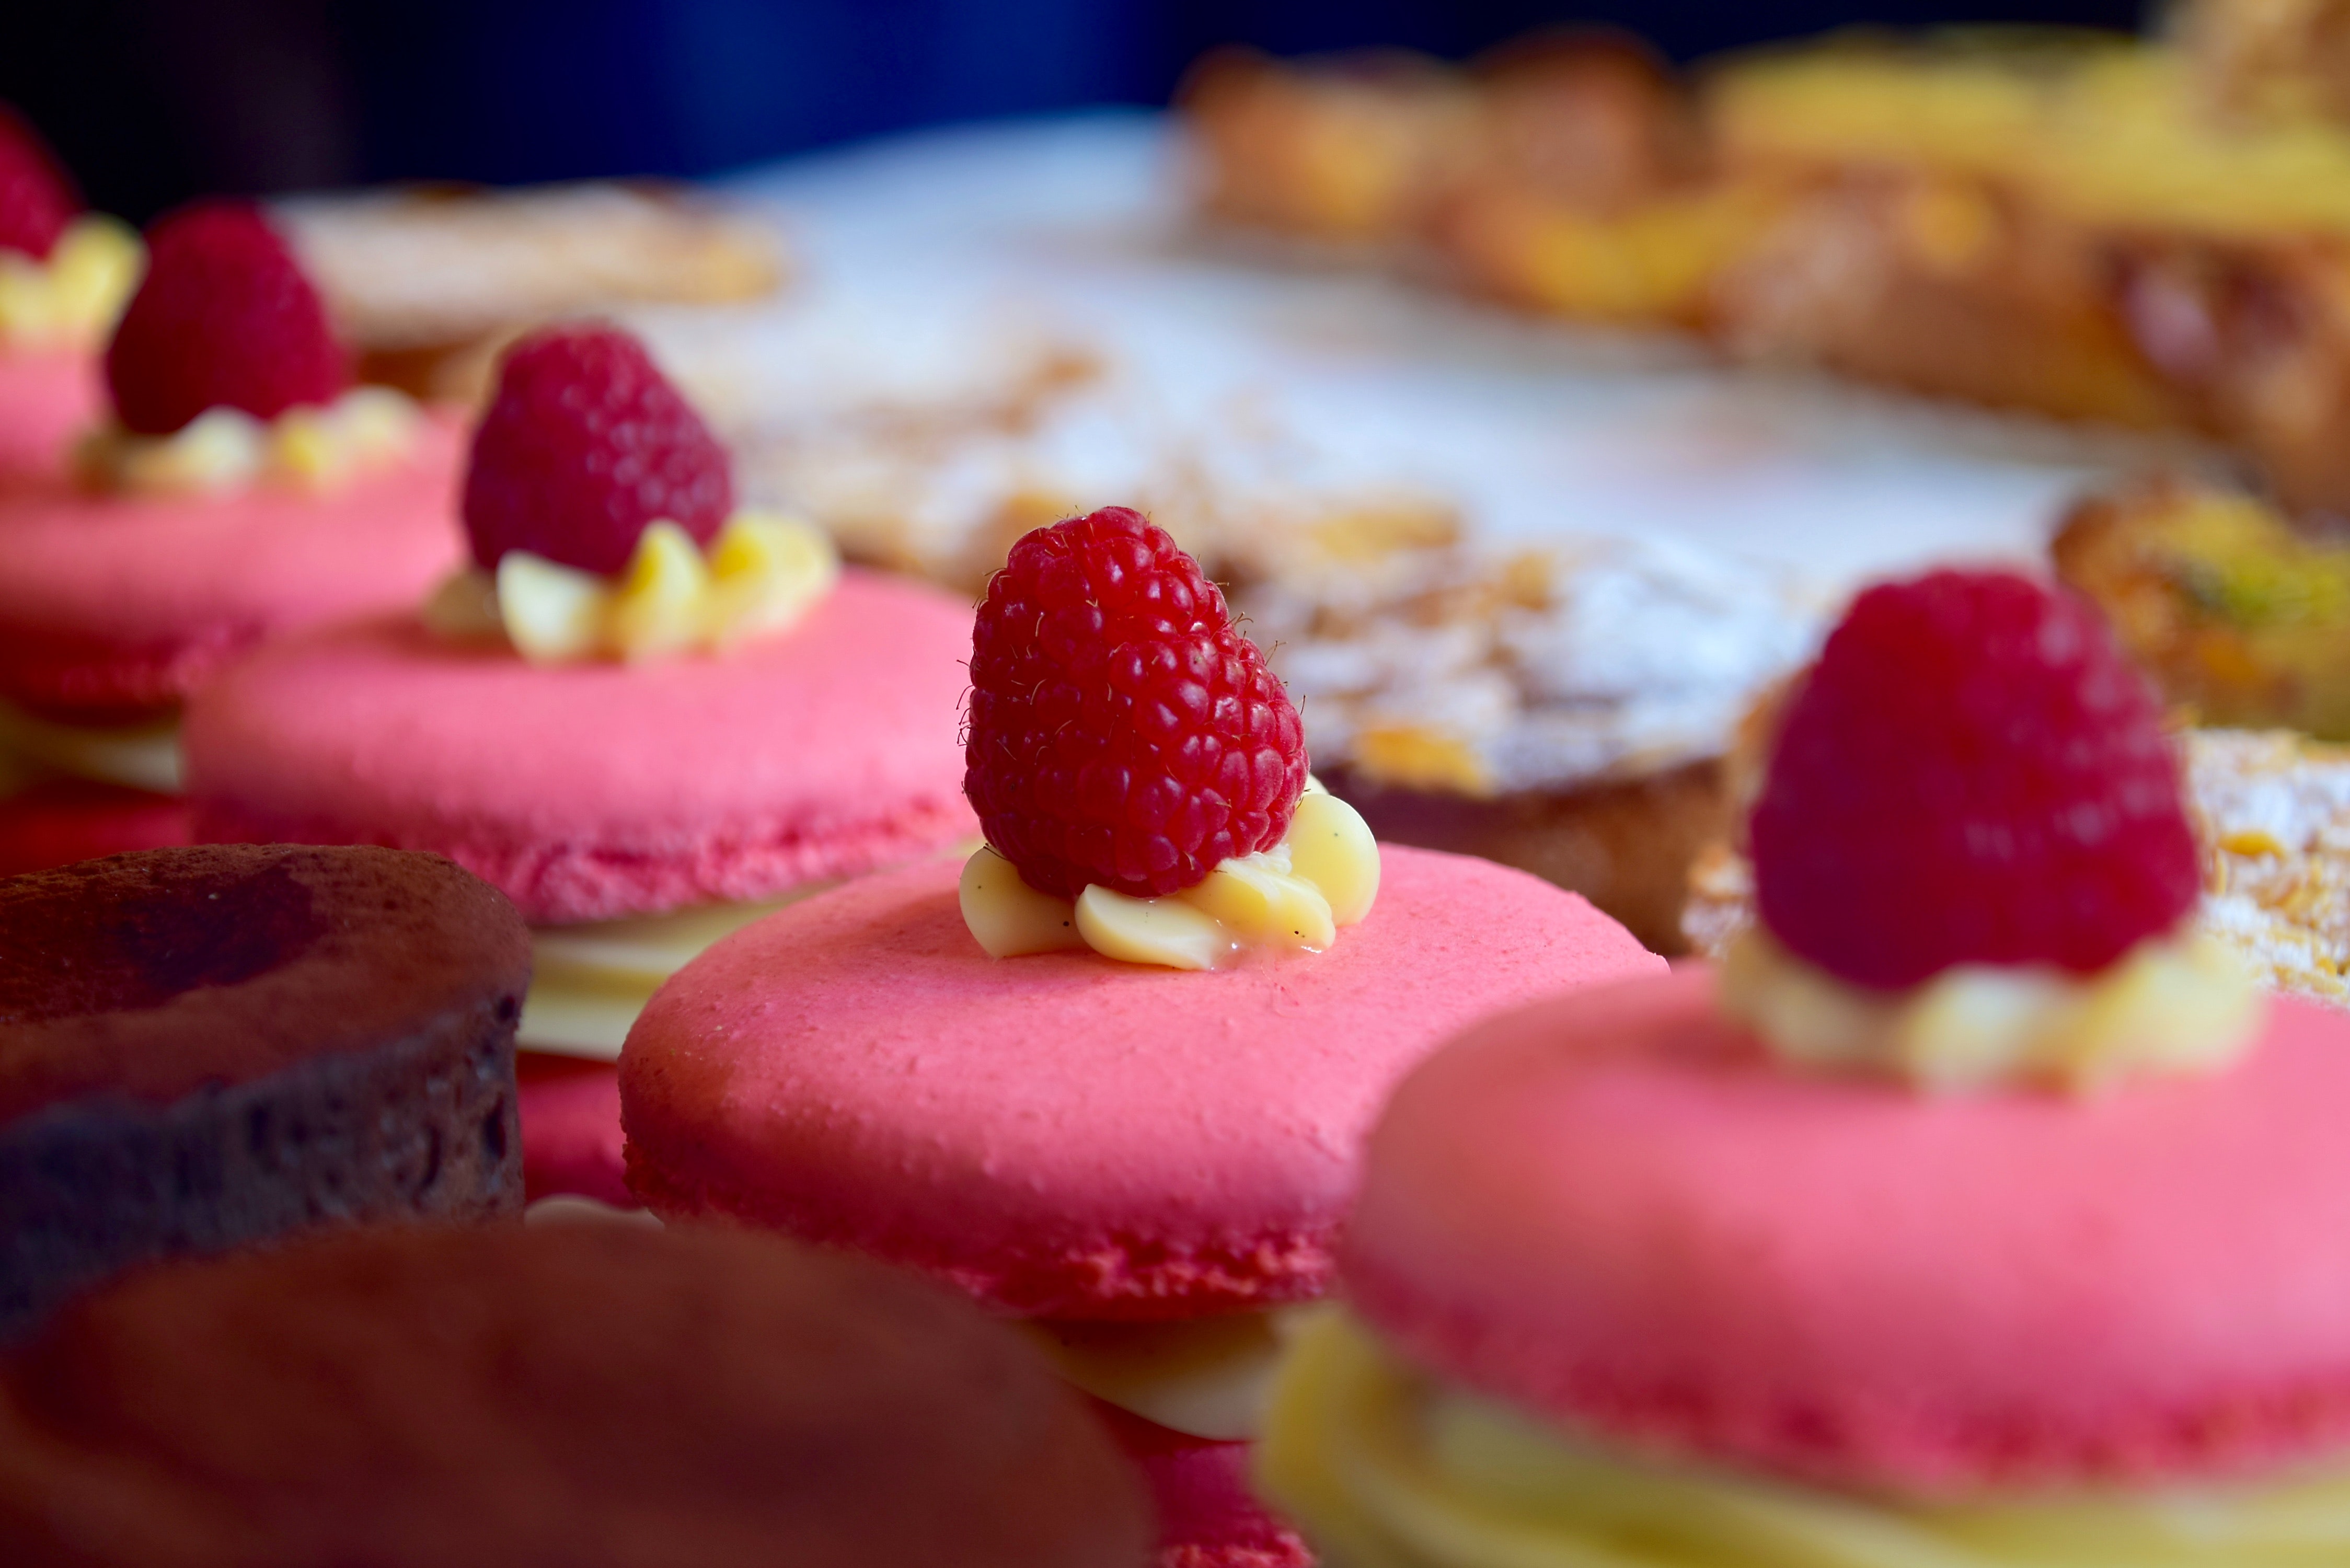
food, cuisine, patisserie, sweetness, dessert, dish, baked goods, ingredient, baking, pastry, macaroon, petit four, strawberries, strawberry, confectionery, cream, finger food, produce, bavarian cream, delicacy, frozen dessert, icing, cake